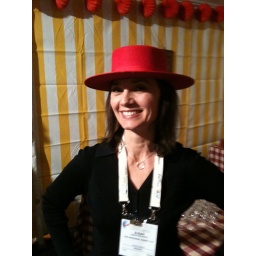
Susan was decked out in a red hat during the opening night ceremony.